Azazel

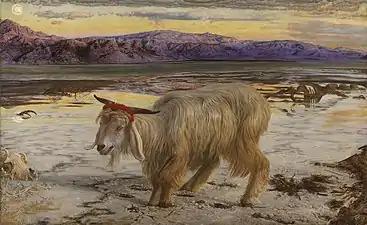
"The Scapegoat", by William Holman Hunt, 1854

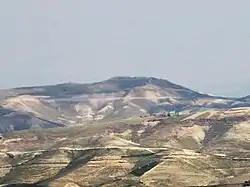
Mount Azazel (Jabel Munttar) in the Judean Desert

In the Hebrew Bible, the name Azazel ("ʿĂzāʾzēl") represents a desolate place where a scapegoat bearing the sins of the Jews was sent during Yom Kippur. During the late Second Temple period (after the closure of the Hebrew Bible canon), Azazel came to be viewed as a fallen angel responsible for introducing humans to forbidden knowledge, as described in the Book of Enoch. His role as a fallen angel partly remains in Christian and Islamic traditions.